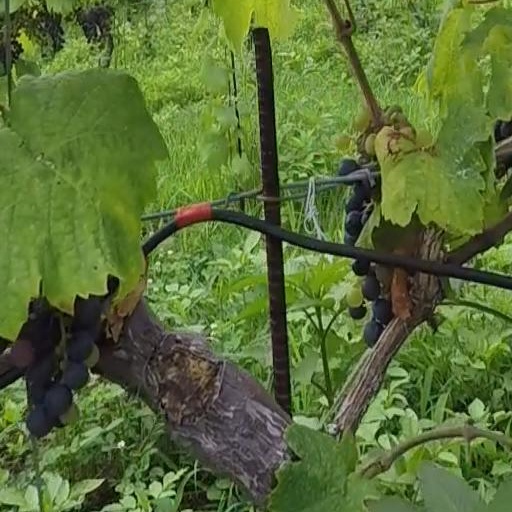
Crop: grape